History of Airbus

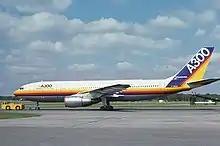
Airbus A300, the first aircraft launched by Airbus, introduced in 1974.

The Airbus A300 was to be the first aircraft to be developed, manufactured and marketed by Airbus. By early 1967 the "A300" label began to be applied to a proposed 320 seat, twin engined airliner. Following the 1967 tri-government agreement, Roger Béteille was appointed technical director of the A300 development project. Béteille developed a division of labour that would be the basis of Airbus' production for years to come: France would manufacture the cockpit, flight control and the lower centre section of the fuselage; Hawker Siddeley, whose Trident technology had impressed him, was to manufacture the wings; West Germany should make the forward and rear fuselage sections, as well as the upper centre section; the Dutch would make the flaps and spoilers; finally Spain (yet to become a full partner) would make the horizontal tailplane. On 26 September 1967 the West German, French and British governments signed a Memorandum of Understanding in London which allowed continued development studies. This also confirmed Sud Aviation as the "lead company", that France and the UK would each have a 37.5% work share with West Germany taking 25%, and that Rolls-Royce would manufacture the engines.